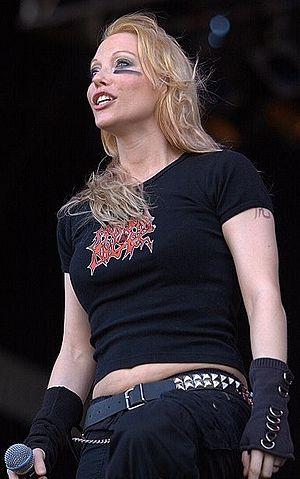
Un metalleux est une personne adhérant à la culture heavy metal en général ; musiciens et amateurs. On parle aussi de hardos ou de hardeux. Les termes anglophones metalhead et headbanger sont aussi parfois utilisés en français pour désigner les metalleux. La culture metal est une sous-culture underground.